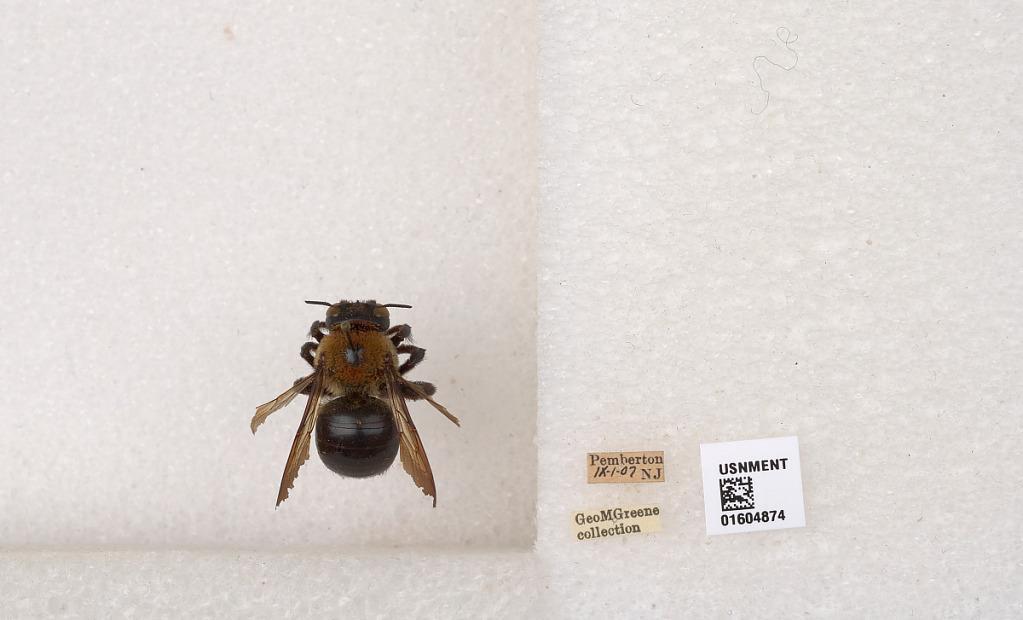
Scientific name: Xylocopa (Xylocopoides) virginica virginica (Linnaeus)
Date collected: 1907-9-1
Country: United States
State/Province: New Jersey
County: Burlington
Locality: Pemberton
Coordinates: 39.9721, -74.6829